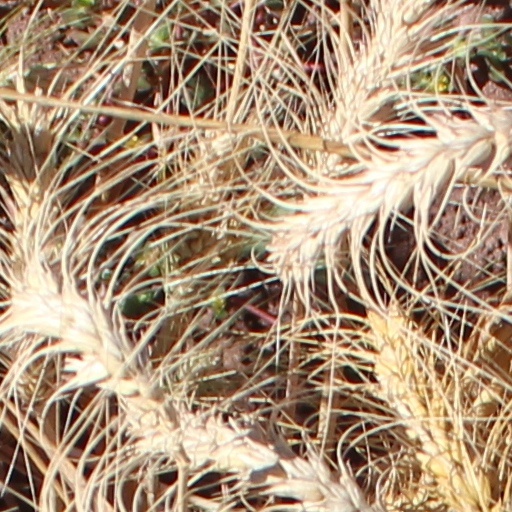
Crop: wheat